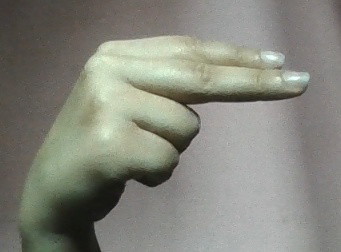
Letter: ain